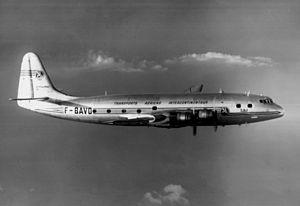
Le SE-2010 Armagnac est un avion de ligne quadrimoteur fabriqué par SNCASE à la fin des années 1940. Les performances et l'autonomie peu convaincantes de l'appareil en ont fait un échec commercial. Et si la carrière de l'Armagnac ne fut pas un succès, l’aménagement du compartiment passager est plus spacieux et présente une plus grande capacité, ce qui préfigure les futurs gros-porteurs.
Les Transports aériens intercontinentaux étaient une ancienne compagnie aérienne française.